Manglerud

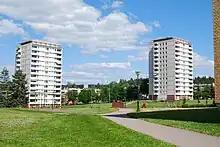
Tower blocks in Manglerud.

Manglerud is a borough in the Østensjø district of Oslo, Norway. Manglerud was built in the 1960s as a suburb to Oslo, connected by the "Oslo T-bane" metro system.